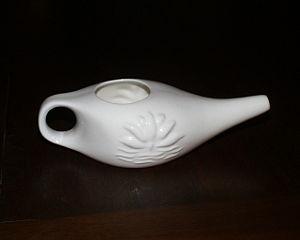
Jala neti est une technique de yoga, qui permet de rincer et nettoyer les cavités nasales à l'aide d'une cruche spéciale remplie d'eau tiède salée.